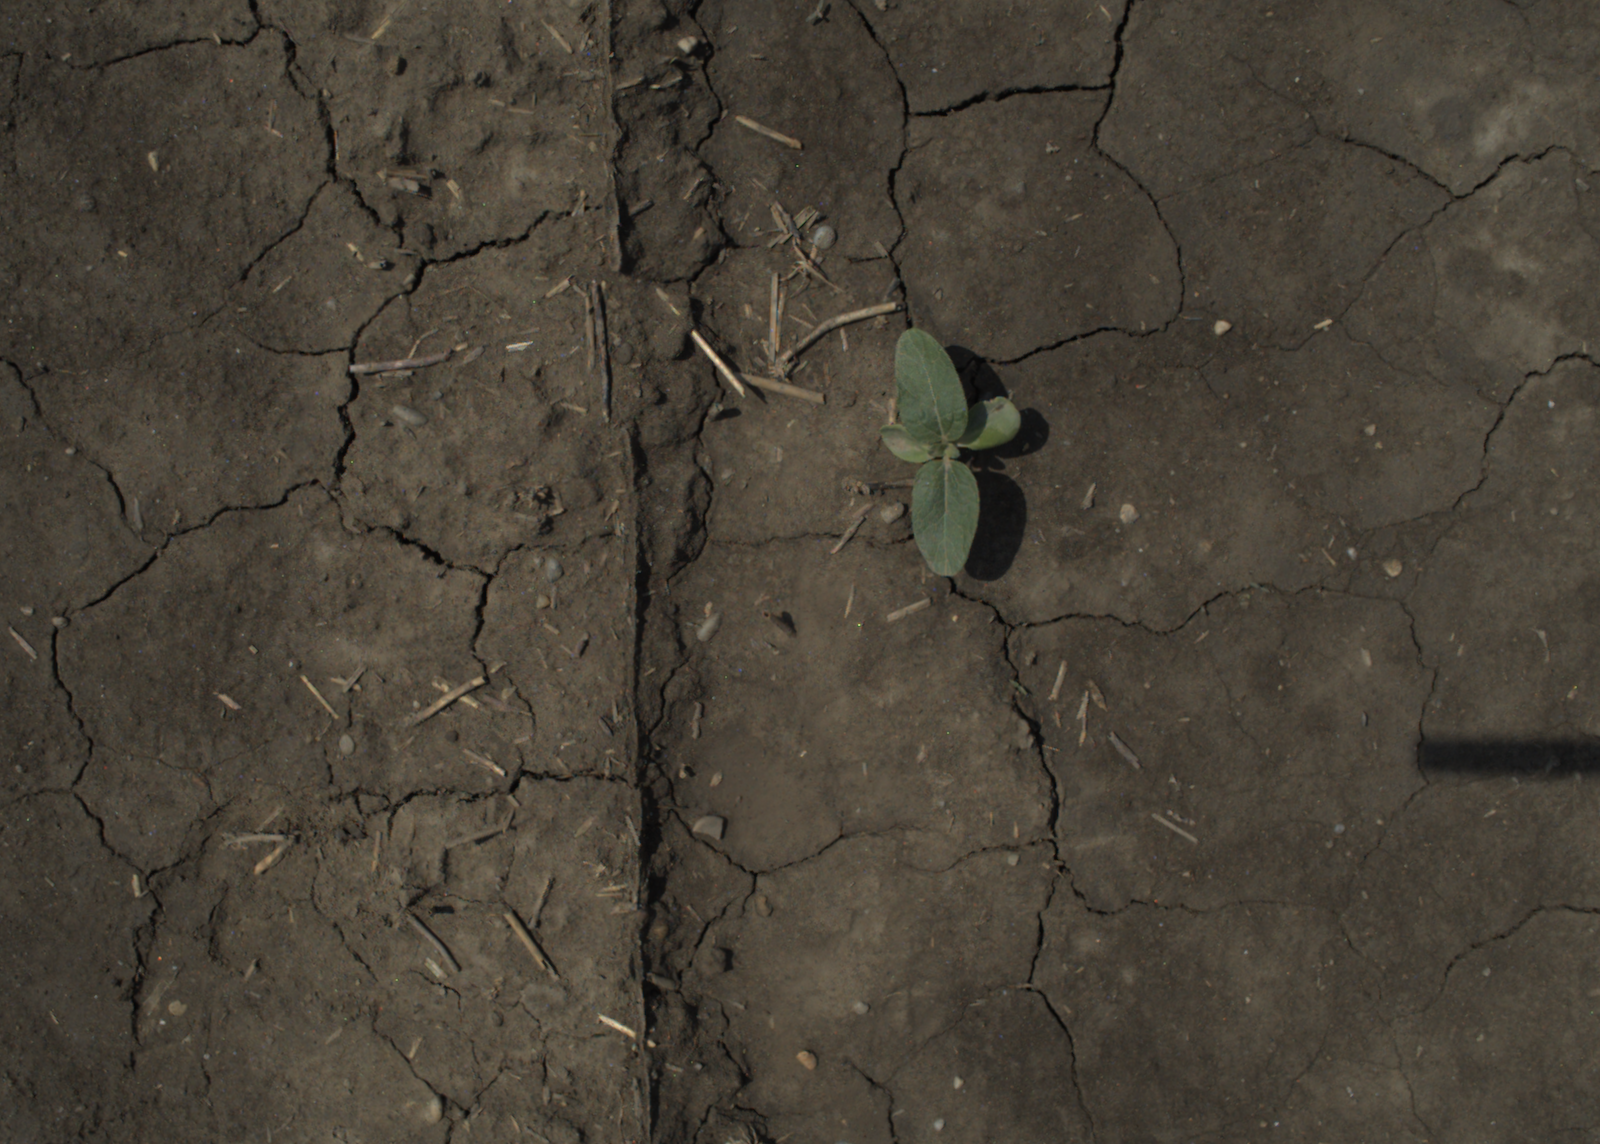
Capture date: 29.06.2021 11:40:48
Weather: sunny
Wind: strong
Seeding date: 08.06.2021
Plant canopy height (mm): 962